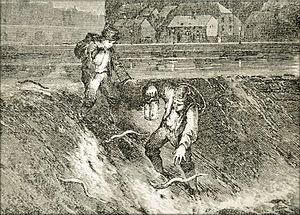
Braconnage de lamproies, de nuit, à la lumière, quand les lamproies (ici Lampetra fluvialis probablement) remontent les obstacles, sur un seuil (peut-être sur la Loire
Les Lamproies ou Pétromyzontides forment une classe de poissons sans mâchoires mobiles. Ce groupe est constitué d'un seul ordre et d'une seule famille, qui a pu être plus importante dans le passé mais ne regroupe aujourd'hui que 38 espèces. Elles sont parfois considérées comme faisant partie d'un des taxons de vertébrés vivants les plus anciens.